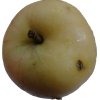
Label: apple